Battle of Wagram

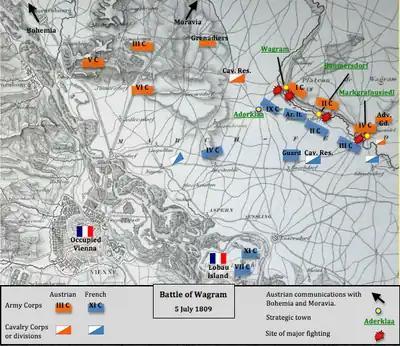
The evening attack on 5 July included offensive actions from the French "Army of Italy" (short: Ar. It.), II, III and IX Corps, against the Austrian 1st, II and IV Corps. The intervention of the Austrian Grenadier Reserve and Cavalry Reserve was not necessary.

While Oudinot was engaged with Hohenzollern at Baumersdorf, to the west, "Général de Division" Jacques MacDonald, commander of the V Corps of the "Army of Italy" launched his men in an assault on the Wagram plateau. With the village of Baumersdorf in flames and a gentle breeze blowing from the east, the advance of the French troops was masked by heavy smoke. Dupas's division, temporarily attached to the "Army of Italy", spearheaded this attack and, as chance would have it, happened to get between the Austrian 1st and II Korps and was thus free to advance unmolested on Deutsch-Wagram from the east. Attacking Dedovich's division at Deutsch-Wagram, Dupas's small Franco-Saxon division was soon supported by Lamarque's division, personally led by MacDonald, with the divisions of Seras, Durutte and Sahuc, all from Paul Grenier's VI Corps, also coming up in support. Seeing the French advance, the Austrian artillerymen panicked and abandoned their guns, with the infantry regiments 35 and 47 ("Vogelsang") also retreating in some disorder. "General der Kavallerie" Bellegarde intervened in person, maneuvering to refuse his flank to the enemy, with the French advance also faltering, due to heavy smoke. With visibility reduced, the French mistook the white uniforms of their Saxon allies from the Schützen and Grenadier battalions, believing them to be Austrians and promptly firing at them, which triggered a precipitated retreat of these men. With Archduke Charles now personally present to reestablish order, the morale of the Austrians soared and a vigorous joint attack by infantry regiment 42 ("Erbach"), joined by Hohenzollern's "Vincent Chevaulegers" and "Hessen-Homburg" Hussars repulsed the French attackers, pushing them beyond the Russbach and to their initial positions. Bellegarde's good maneuver and Archduke Charles's inspired intervention ensured a totally successful counterattack, and avoided what could have developed into a dangerous situation for the Austrian army. Opposite to them, both the Saxons, who had suffered high casualties, and the French troops were retreating in complete disorder and halted only near Raasdorf.